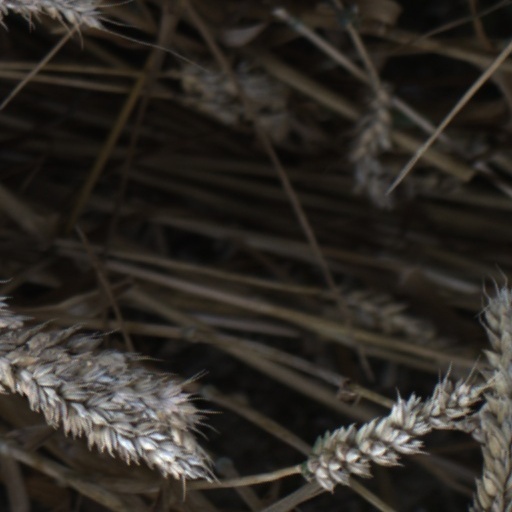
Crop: wheat